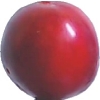
Label: cherry_wax_red